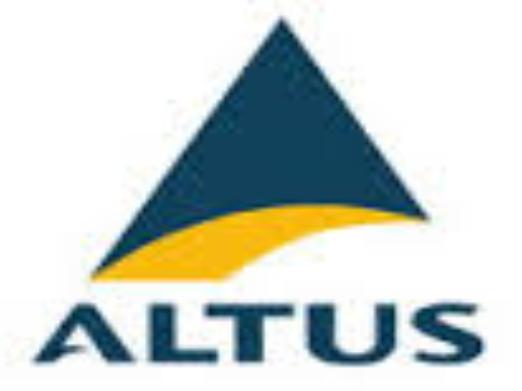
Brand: Altus
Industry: Others